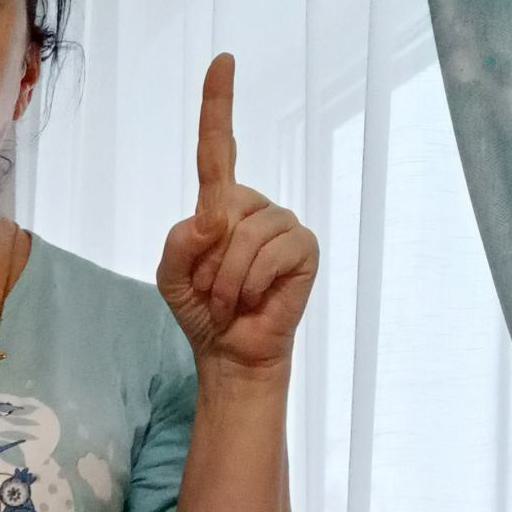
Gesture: one